Kosse Johnson

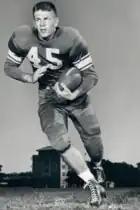

David "Kosse" Johnson (July 13, 1932 – September 3, 1996) was an American football player. He played college football for Rice, led the Southwest Conference in rushing and scoring in 1953, and was selected as a first-team back on the 1953 All-America college football team.